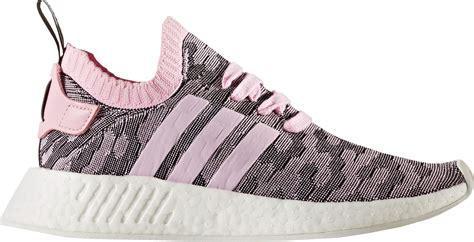
Brand: Adidas
Model: NMD R2